Famine in Yemen (2016–present)

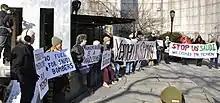
Protest against U.S. involvement in the military intervention in Yemen, New York City, 2017

On 5 November 2017, the Saudi-led coalition began blocking all fuel shipments to Yemen, causing farmers to abandon modern equipment like tractors and forcing hospitals to function without generators.